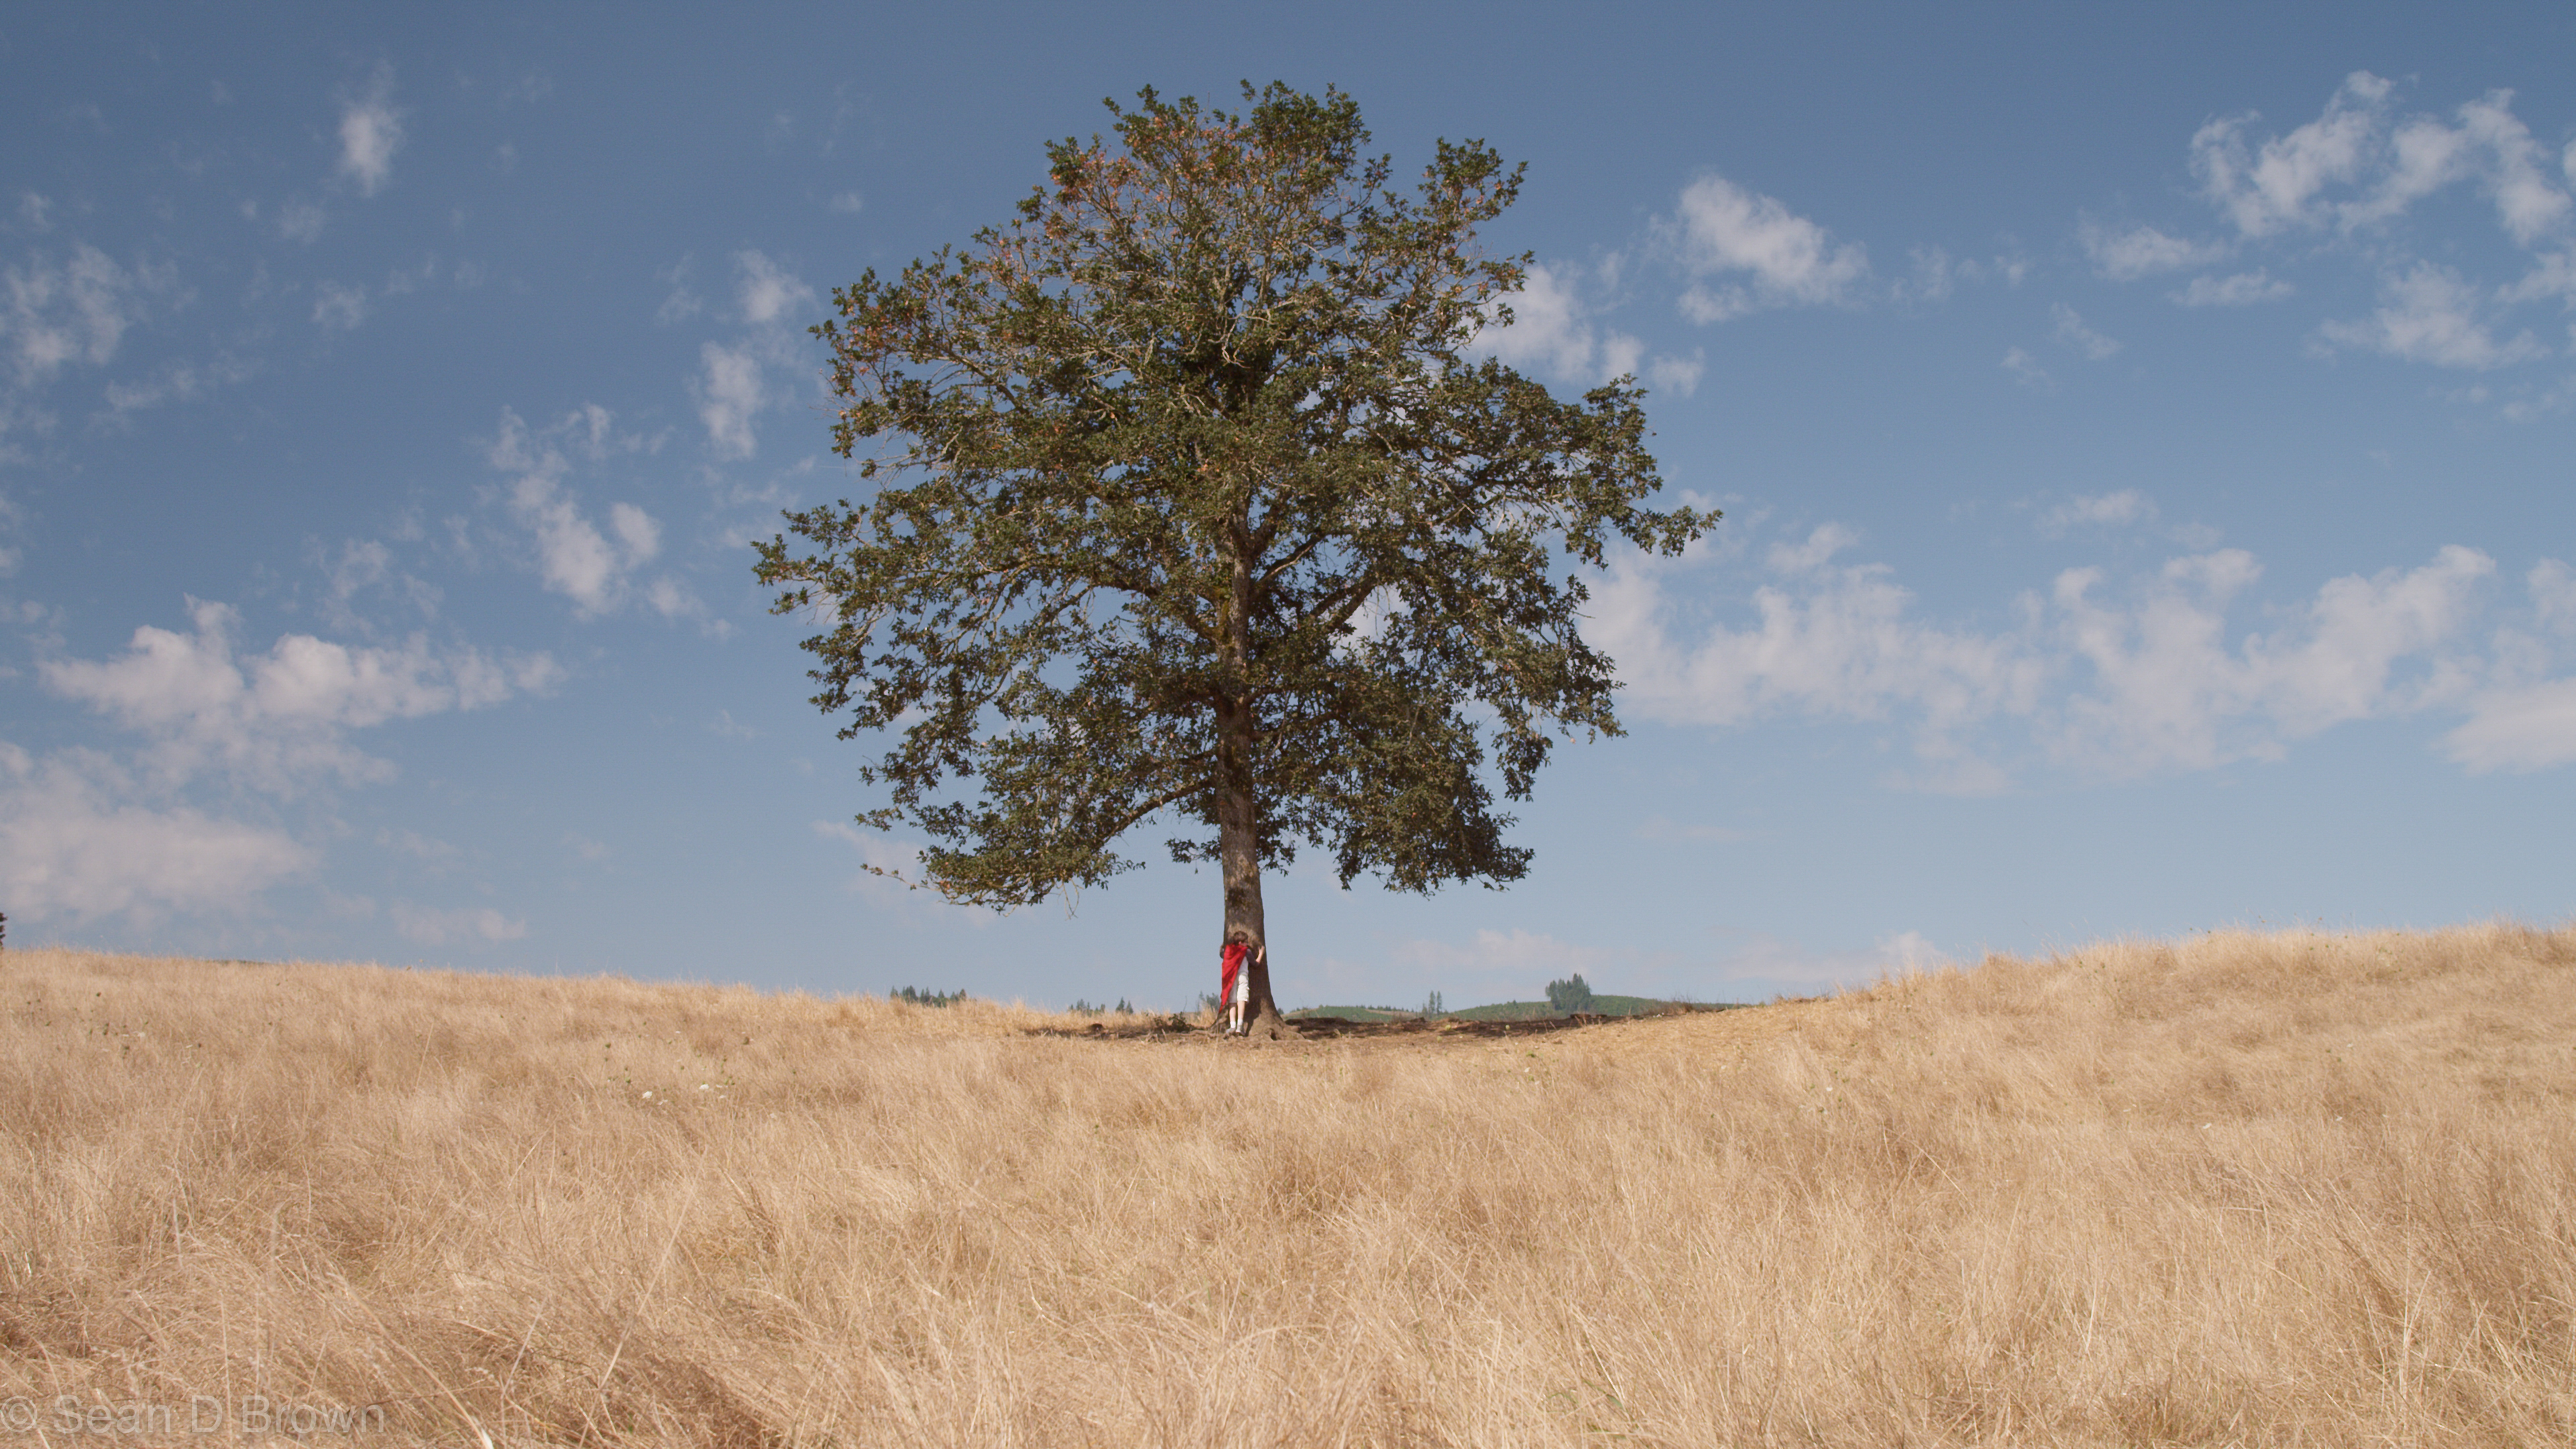
landscape, tree, nature, grass, outdoor, cloud, plant, sky, field, meadow, prairie, hill, pasture, solo, peace, savanna, plain, publicdomain, bluesky, minimalist, solitary, grassland, drygrass, ecosystem, steppe, grass family, woody plant, ecoregion, shrubland